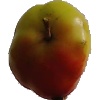
Label: Apple Red Yellow 2